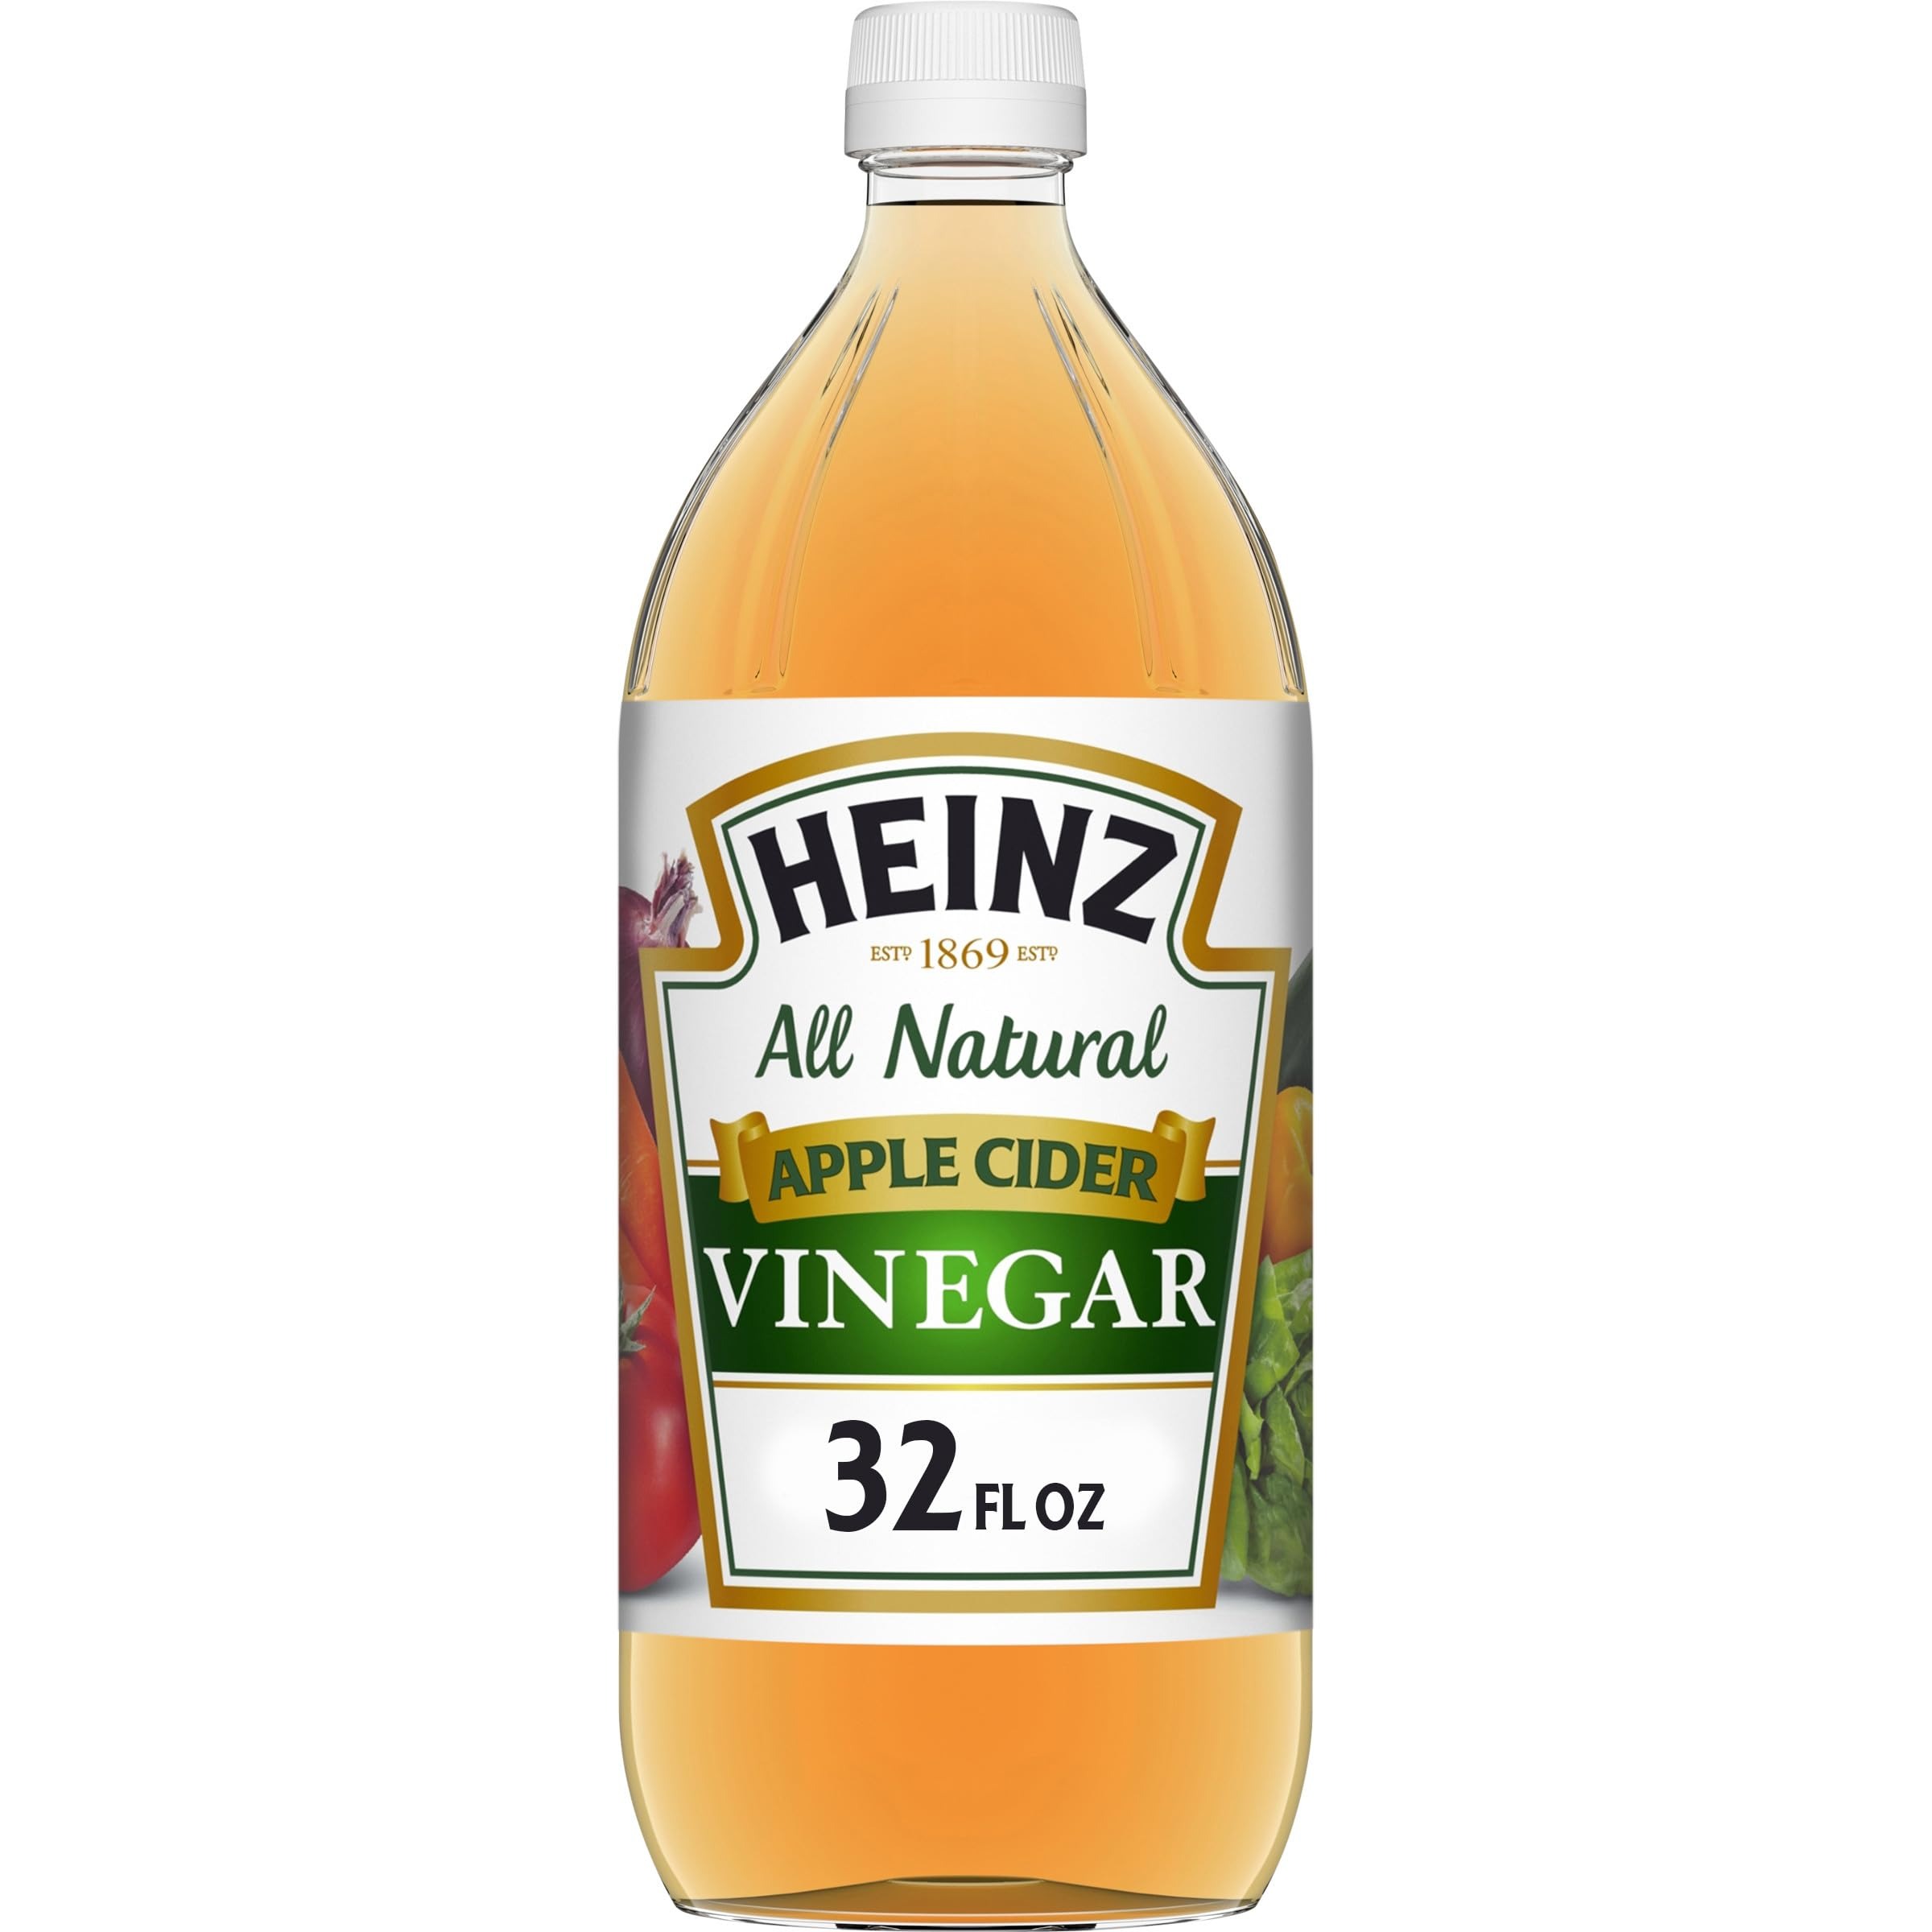
Item Name: Heinz All Natural Apple Cider Vinegar with 5% Acidity (32 fl oz Bottle) - Packaging may vary
Bullet Point 1: One 32 fl oz bottle of Heinz All Natural Apple Cider Vinegar with 5% Acidity
Bullet Point 2: Extensively filtered to achieve sparkling clarity
Bullet Point 3: Just the right amount of acidic (5%) for canning and pickling
Bullet Point 4: Easy to handle, reclosable bottles to avoid spillage. We like to keep things Kosher here, at Heinz
Bullet Point 5: Product packaging may vary
Value: 32.0
Unit: Fl Oz

Price: 4.025